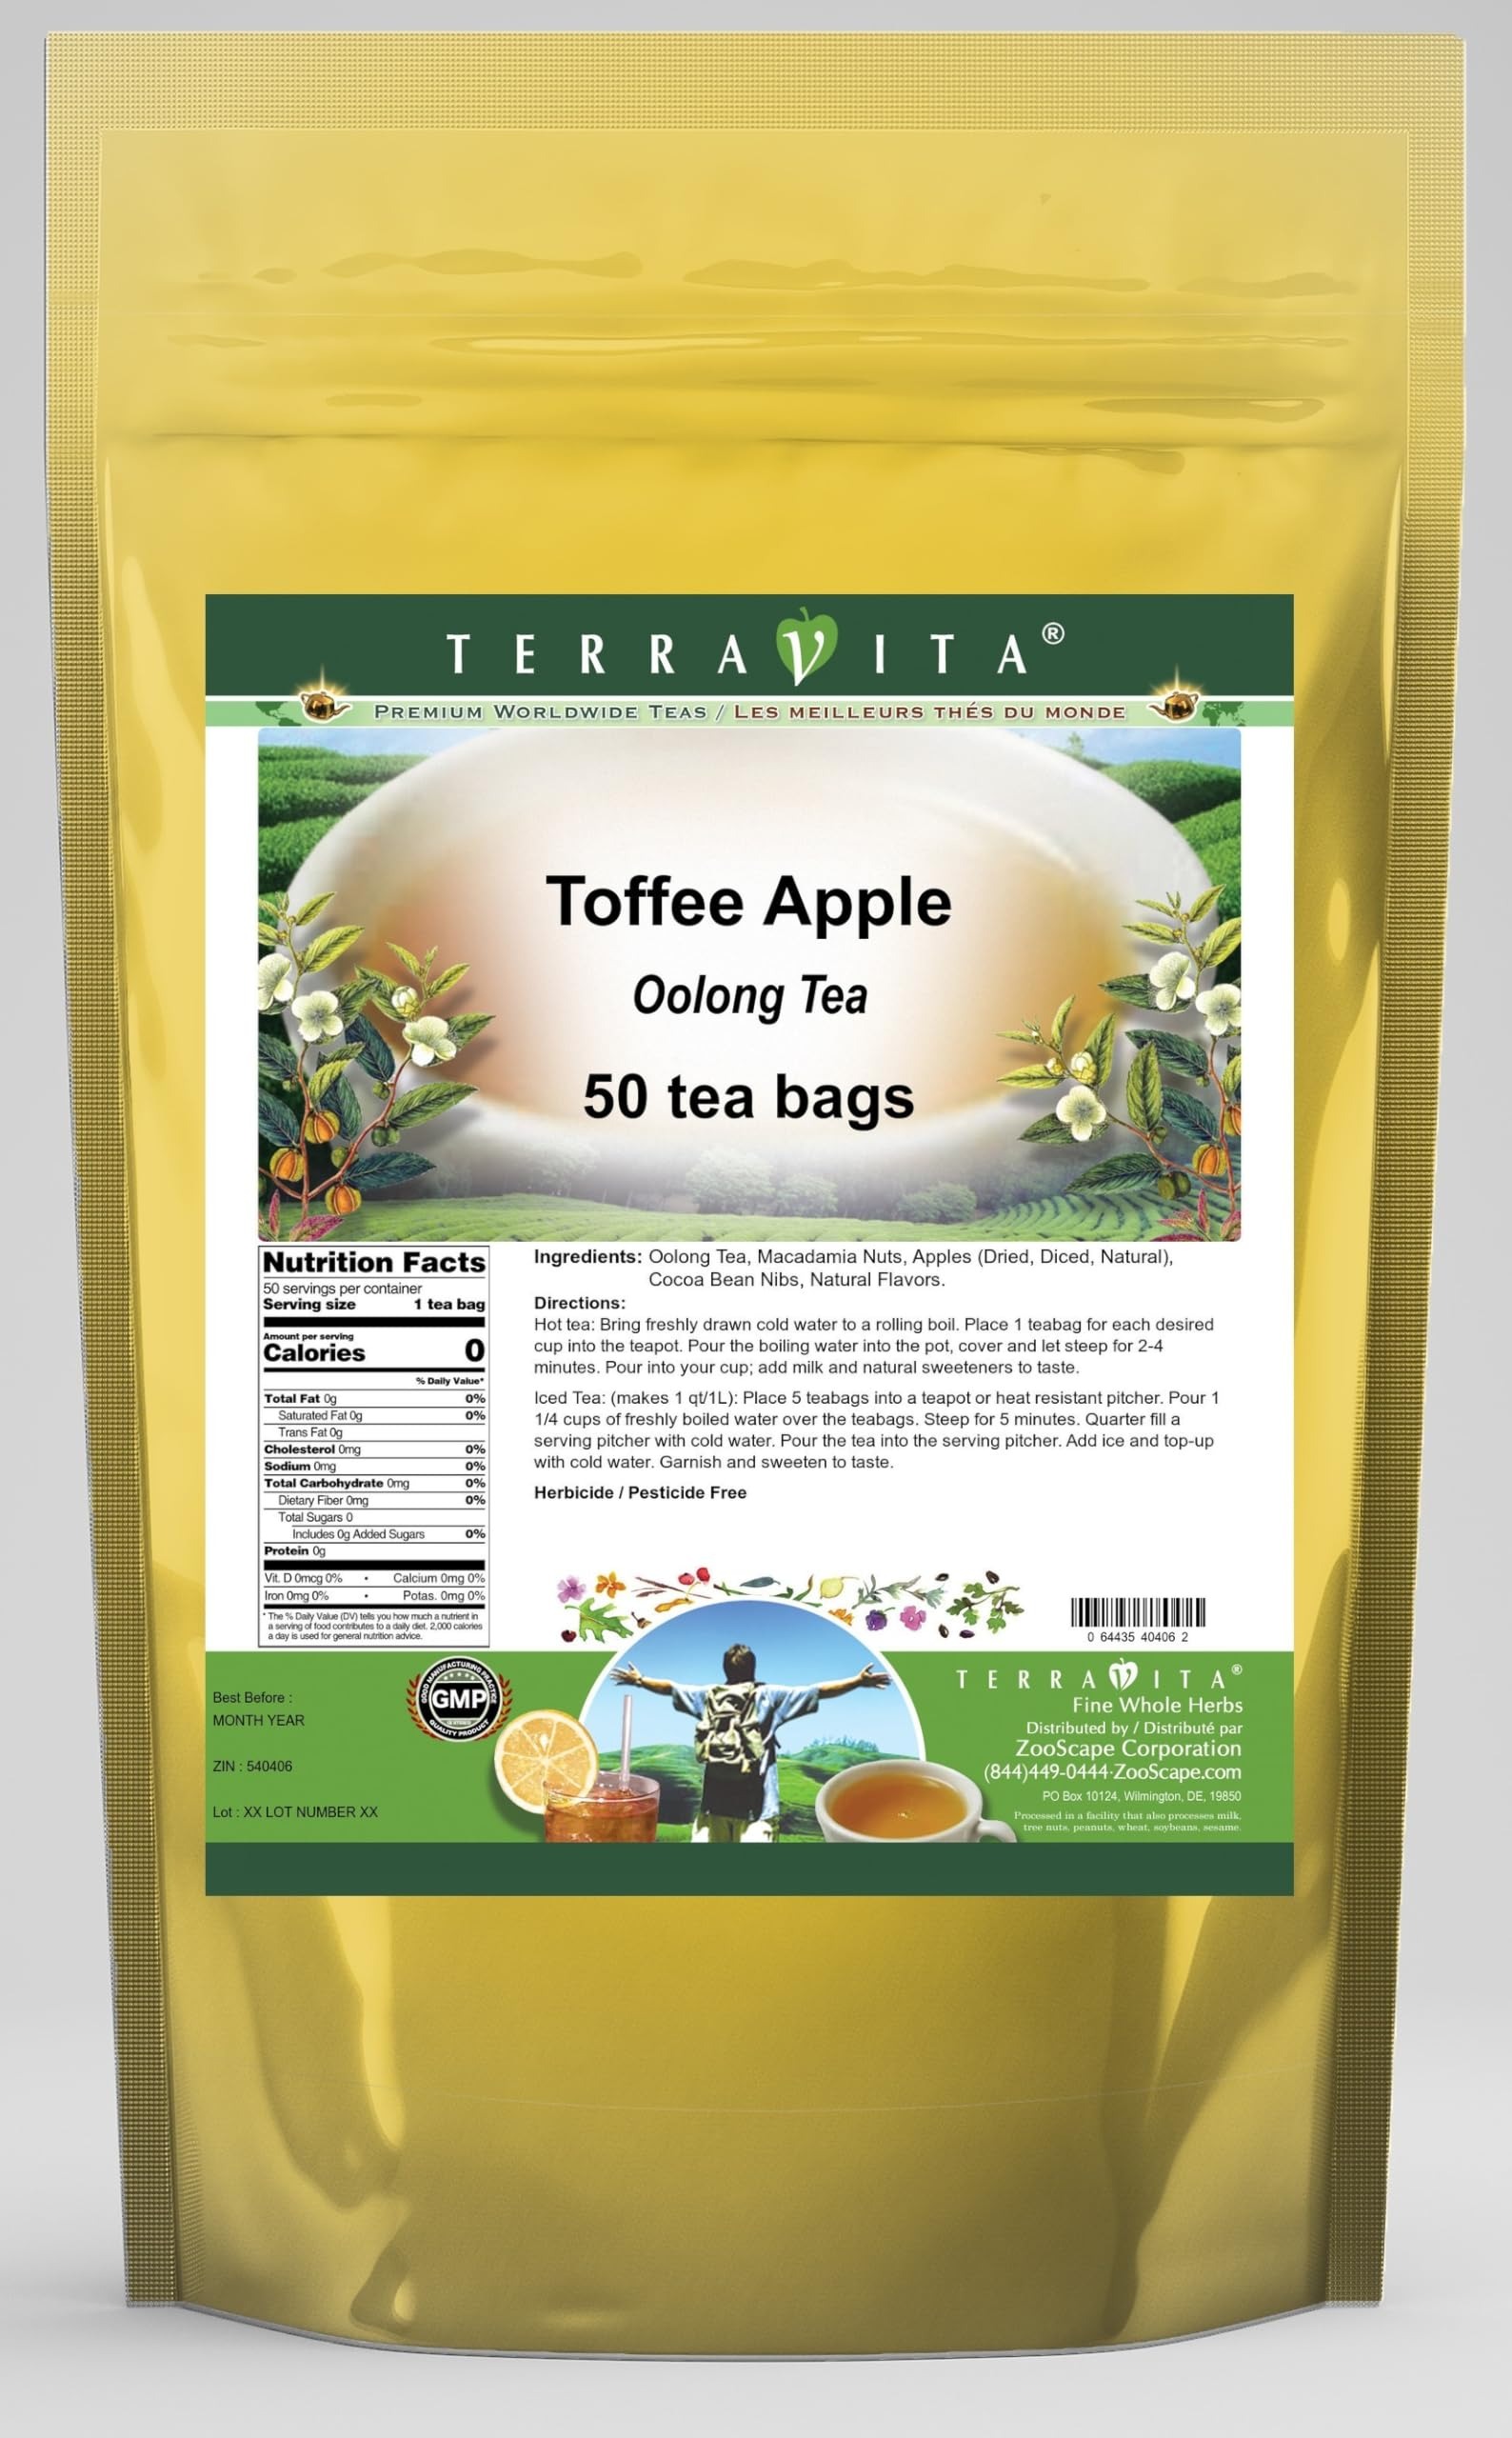
Item Name: Toffee Apple Oolong Tea (50 tea bags, ZIN: 540406)
Bullet Point 1: Our Toffee Apple Oolong Tea is a luxurious flavored Oolong tea with Macadamia Nuts, Dried Apples (Diced, Natural) and Cocoa Nibs that you can enjoy hot or cold! The Toffee Apple flavor and aroma is wonderful! - Ingredients: Oolong tea, Macadamia Nuts, Dried Apples (Diced, Natural), Cocoa Nibs and Natural Toffee Apple Flavor.
Bullet Point 2: No fillers.
Bullet Point 3: Manufacturer: TerraVita
Bullet Point 4: Size: 50 tea bags
Bullet Point 5: Oolong Tea Bags - Packed in a convenient upright pouch!
Product Description: Our Toffee Apple Oolong Tea is a luxurious flavored Oolong tea with Macadamia Nuts, Dried Apples (Diced, Natural) and Cocoa Nibs that you can enjoy hot or cold! The Toffee Apple flavor and aroma is wonderful! - Ingredients: Oolong tea, Macadamia Nuts, Dried Apples (Diced, Natural), Cocoa Nibs and Natural Toffee Apple Flavor. - Hot tea brewing method: Bring freshly drawn cold water to a rolling boil. Place 1 teabag for each desired cup into the teapot. Pour the boiling water into the pot, cover and let steep for 2-4 minutes. Pour into your cup; add milk and natural sweeteners to taste. - Iced tea brewing method: (to make 1 liter/quart): Place 5 teabags into a teapot or heat resistant pitcher. Pour 1 1/4 cups of freshly boiled water over the teabags. Steep for 5 minutes. Quarter fill a serving pitcher with cold water. Pour the tea into the serving pitcher. Add ice and top-up with cold water. Garnish and sweeten to taste. - TerraVita is an exclusive line of premium-quality, natural source products that use only the finest, purest and most potent ingredients found around the world. TerraVita is hallmarked by the highest possible standards of purity, potency, stability and freshness. All of our products are prepared with the highest elements of quality control, from raw materials through the entire manufacturing process, up to and including the moment that the bottles or bags are sealed for freshness and shipped out to you. Our highest possible standards are certified by independent laboratories and backed by our personal guarantee. - TerraVita exists to meet and ensure your family's health and wellness without the harmful effects of chemicals and health products. We strive to make all of our products affordable and reliable and are constantly searching the market to maintai
Value: 50.0
Unit: Count

Price: 20.08